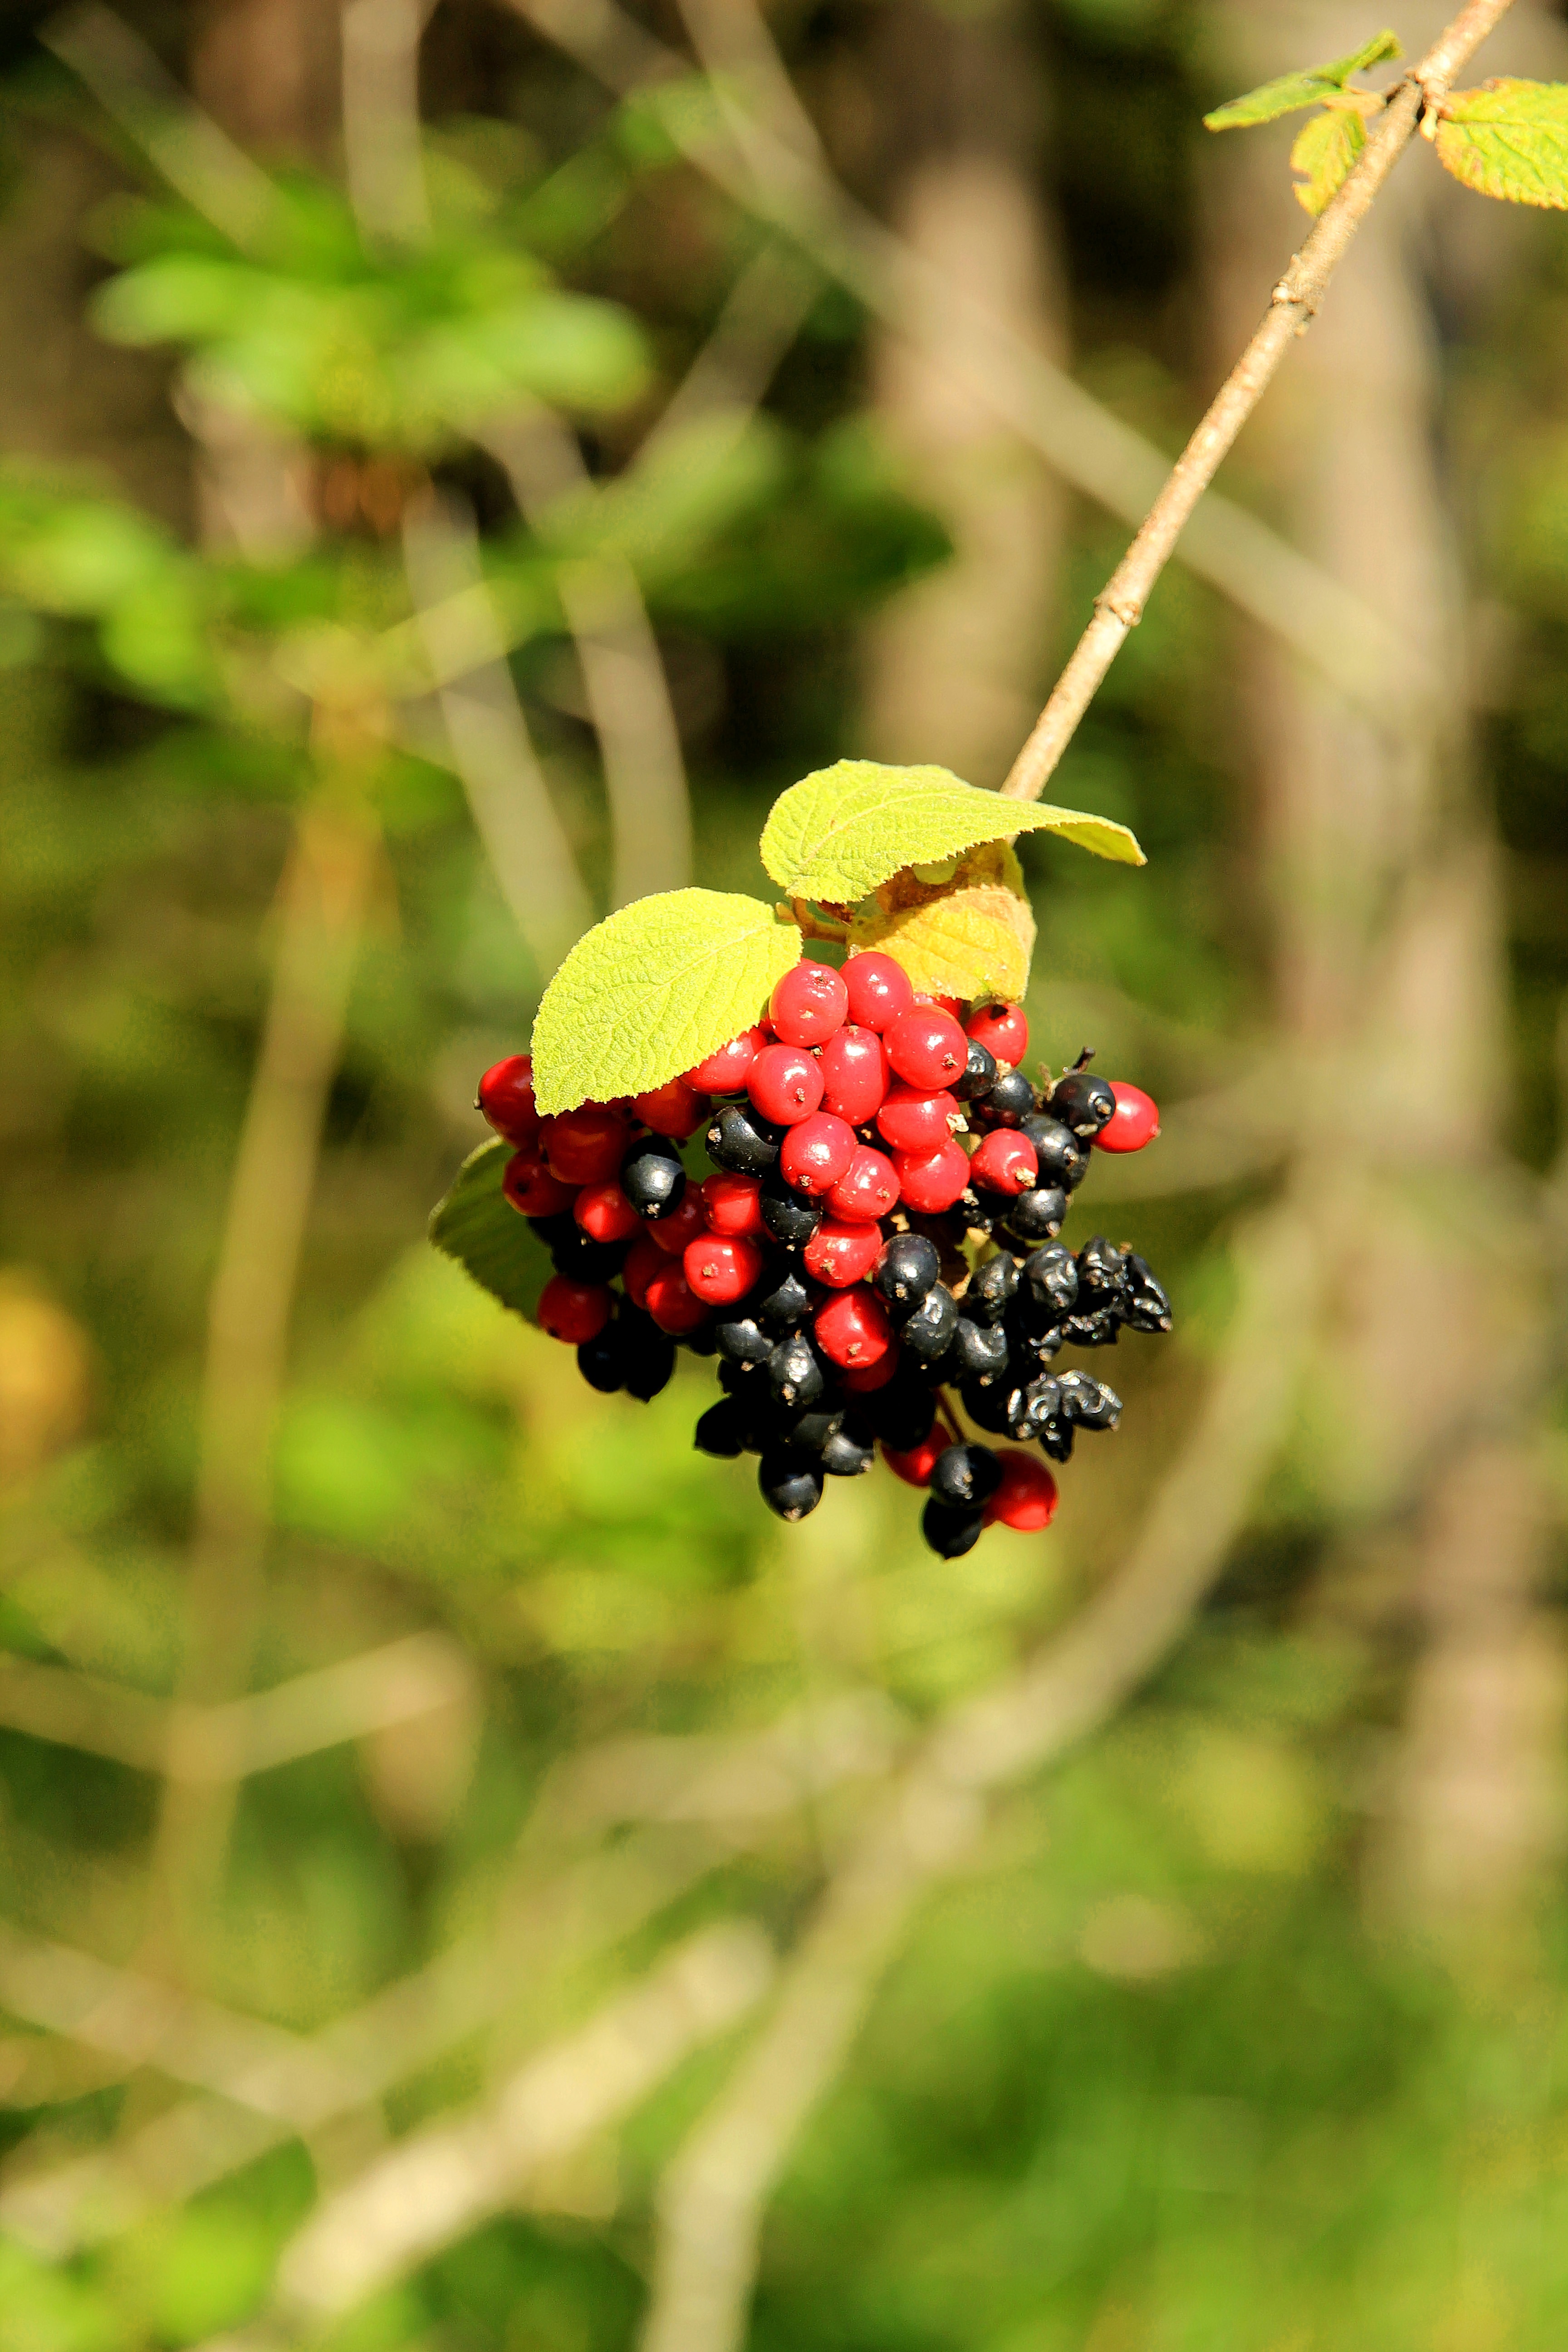
nature, branch, blossom, plant, photography, fruit, berry, leaf, flower, bush, food, green, red, produce, autumn, botany, flora, fauna, wildflower, close up, berries, shrub, toxic, fruits, macro photography, mountain ash, flowering plant, rowanberries, land plant